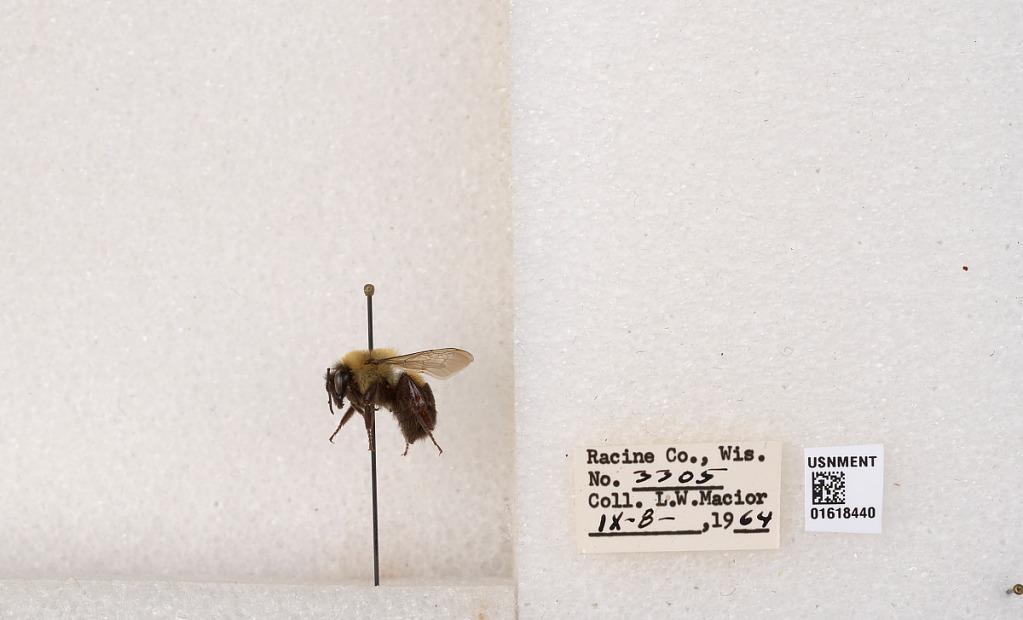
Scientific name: Bombus impatiens Cresson
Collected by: L. Macior
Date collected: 1964-9-8
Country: United States
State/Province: Wisconsin
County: Racine
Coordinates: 42.7299, -87.8123